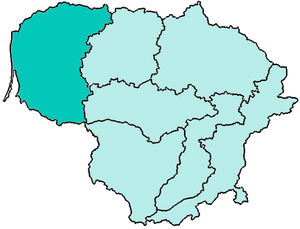
Le diocèse de Telšiai est un diocèse catholique de Lituanie. L'évêque actuel est Kęstutis Kėvalas.